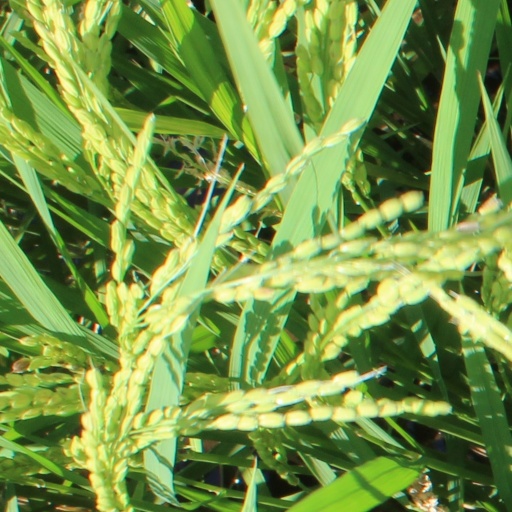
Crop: rice